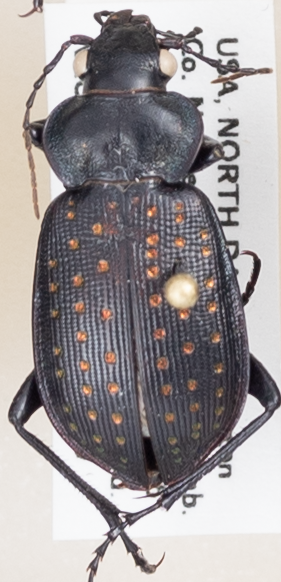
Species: Calosoma calidum
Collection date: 2018-06-19 04:00:00
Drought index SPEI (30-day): -0.32
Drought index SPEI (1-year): -0.1
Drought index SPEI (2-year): -0.17